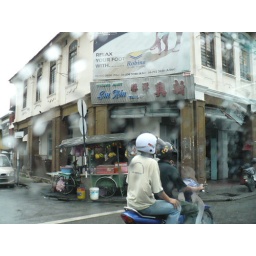
A street corner in Penang, viewed through a wet car window.